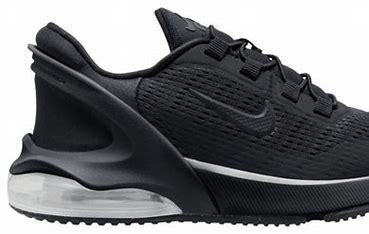
Brand: Nike
Model: Air Max 270 Go